Dochi

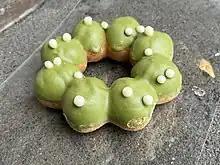
Matcha doughnut

Dochi is a doughnut chain based in the U.S. state of Florida.